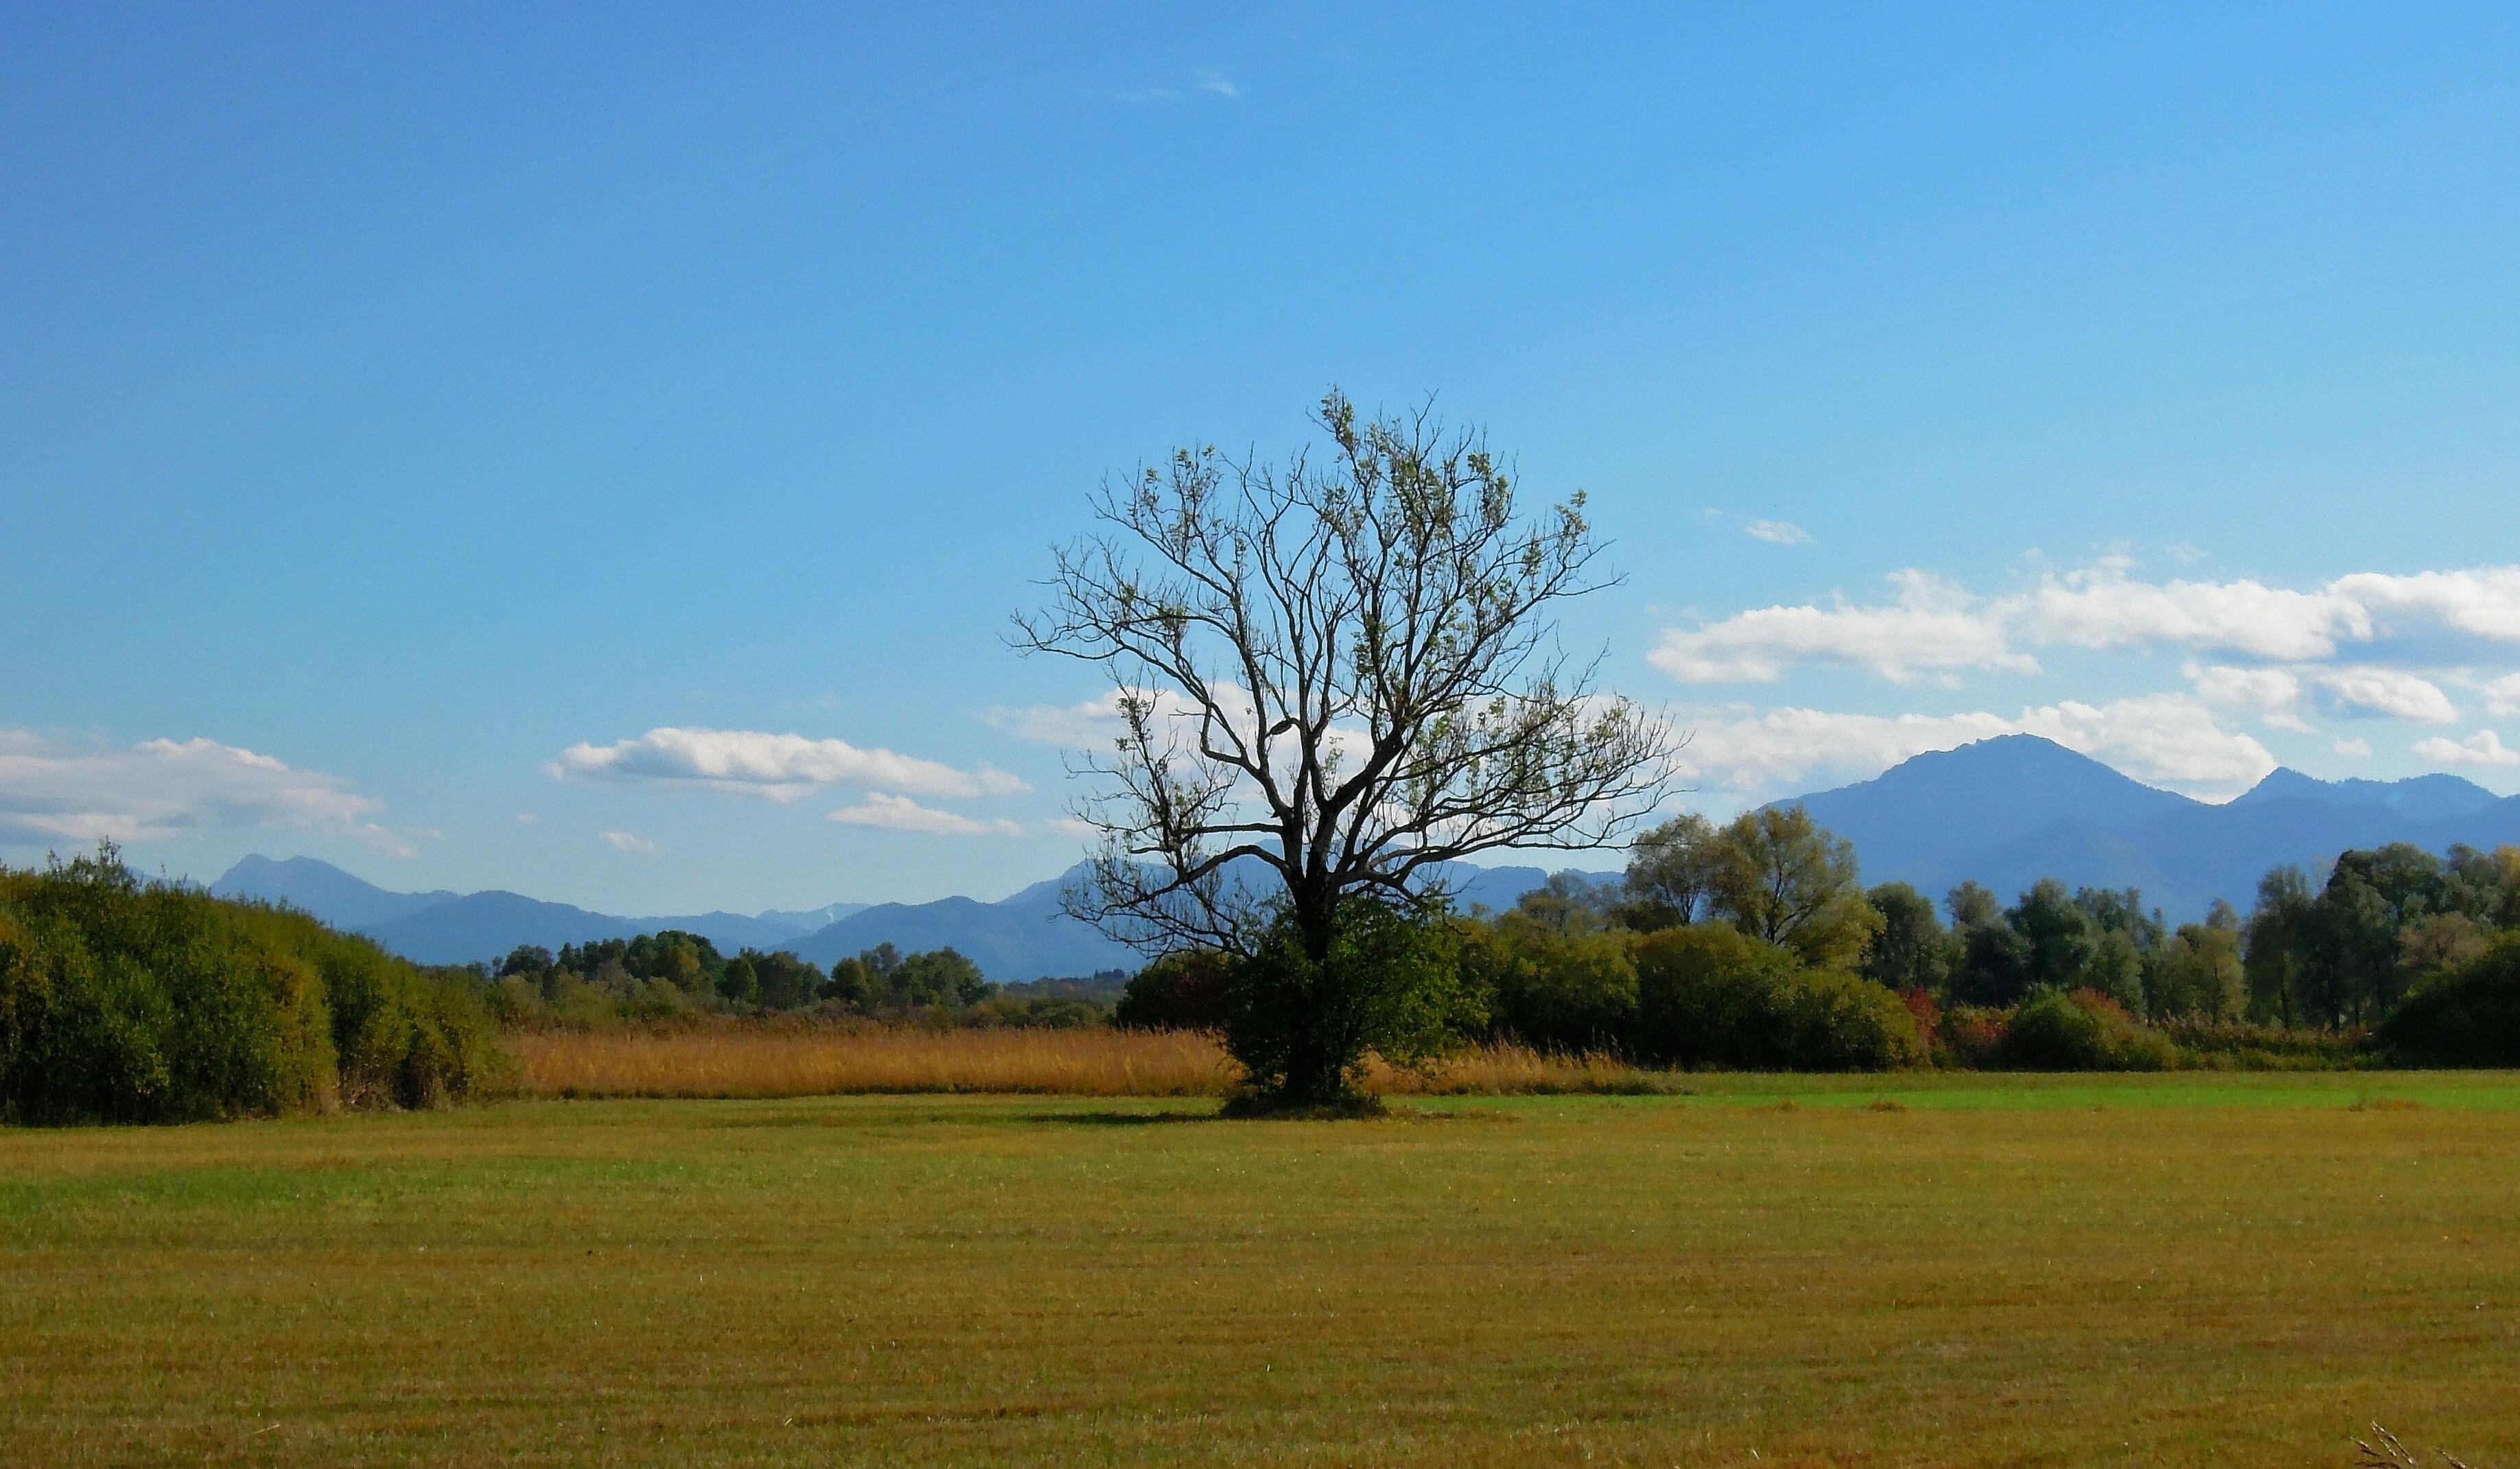
landscape, tree, nature, grass, horizon, mountain, cloud, plant, sky, field, meadow, prairie, hill, pasture, ranch, autumn, blue, savanna, plain, clouds, mountains, grassland, plateau, habitat, mood, ecosystem, distant, steppe, rural area, upper bavaria, chiemsee, natural environment, geographical feature, woody plant, mountainous landforms